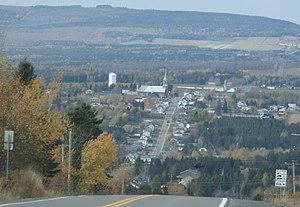
Village de Saint-Odilon-de-Cranbourne.
Saint-Odilon-de-Cranbourne est une paroisse dans la municipalité régionale de comté de Robert-Cliche au Québec, située dans la région administrative de Chaudière-Appalaches.